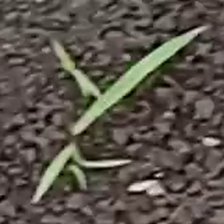
Weed species: Digitaria_SP_(Digitaria Sanguinalis )